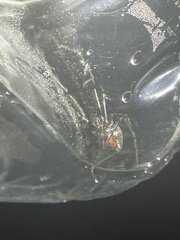
Species: Lactrodectus_hesperus